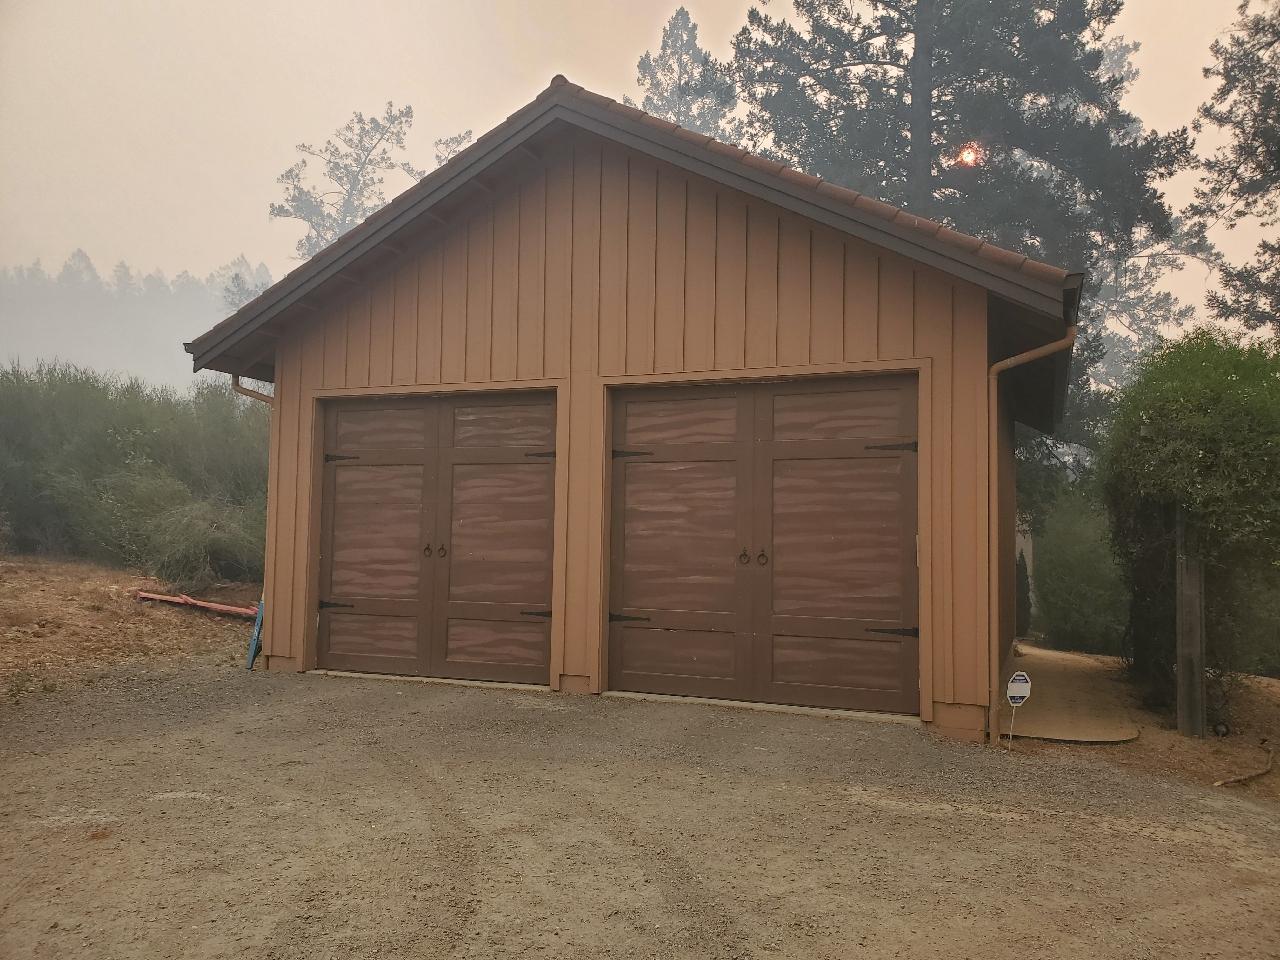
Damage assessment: no_damage